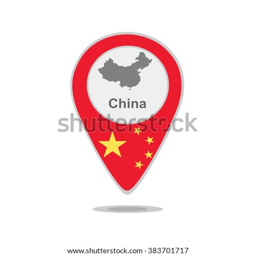
a pointer with map and flag